Testa di Comagna

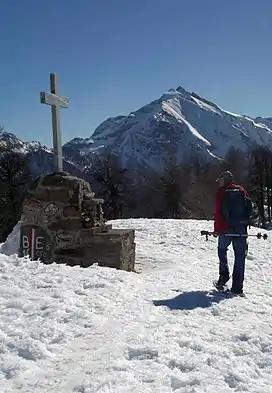
Sumit cross.

The mountain does not have special alpinistic interest but is a popular hiking destination because its easy access and the very interesting panorama which offers on the Aosta Valley mountains. In order to reach the summit a good starting point is the col de Joux, but one can also start from Sommarèse or from Plésod. On the contrary reaching the summit by mountain bike requires good skills.